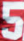
Number: 5